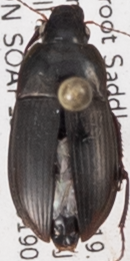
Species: Amara californica
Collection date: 2019-05-22
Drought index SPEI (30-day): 0.992
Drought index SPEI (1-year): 0.348
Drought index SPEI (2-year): -0.142